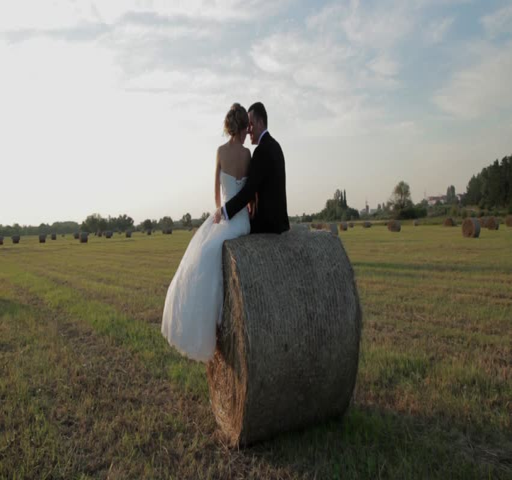
couple sitting on a haystack .